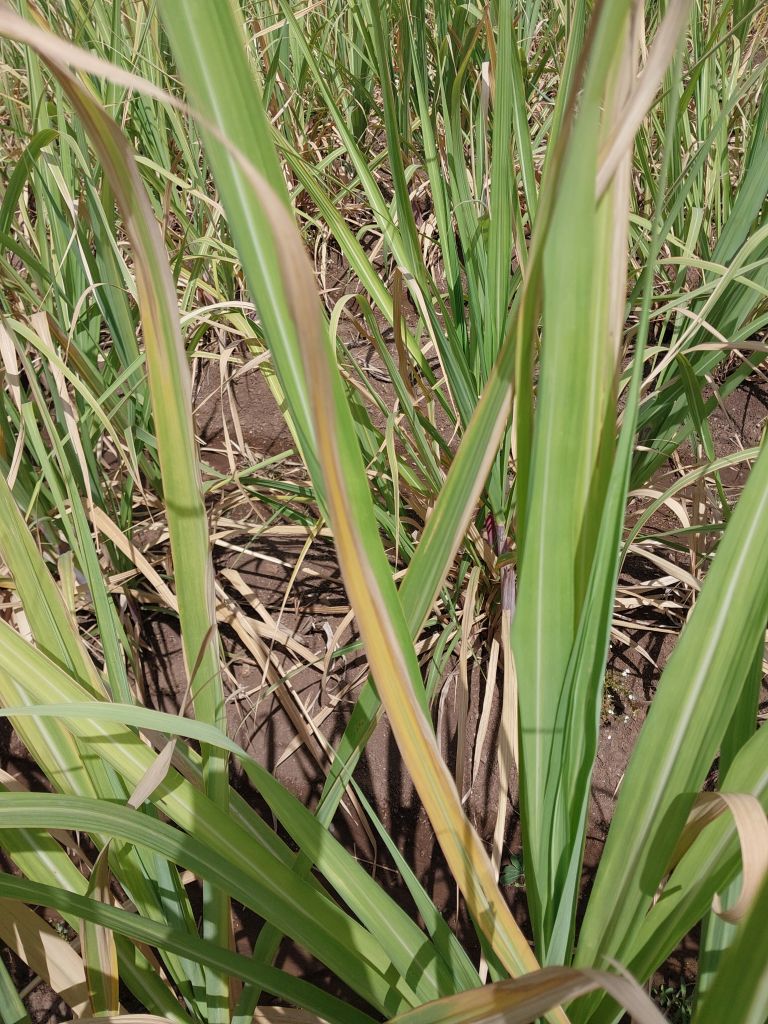
Label: Yellow Leaf